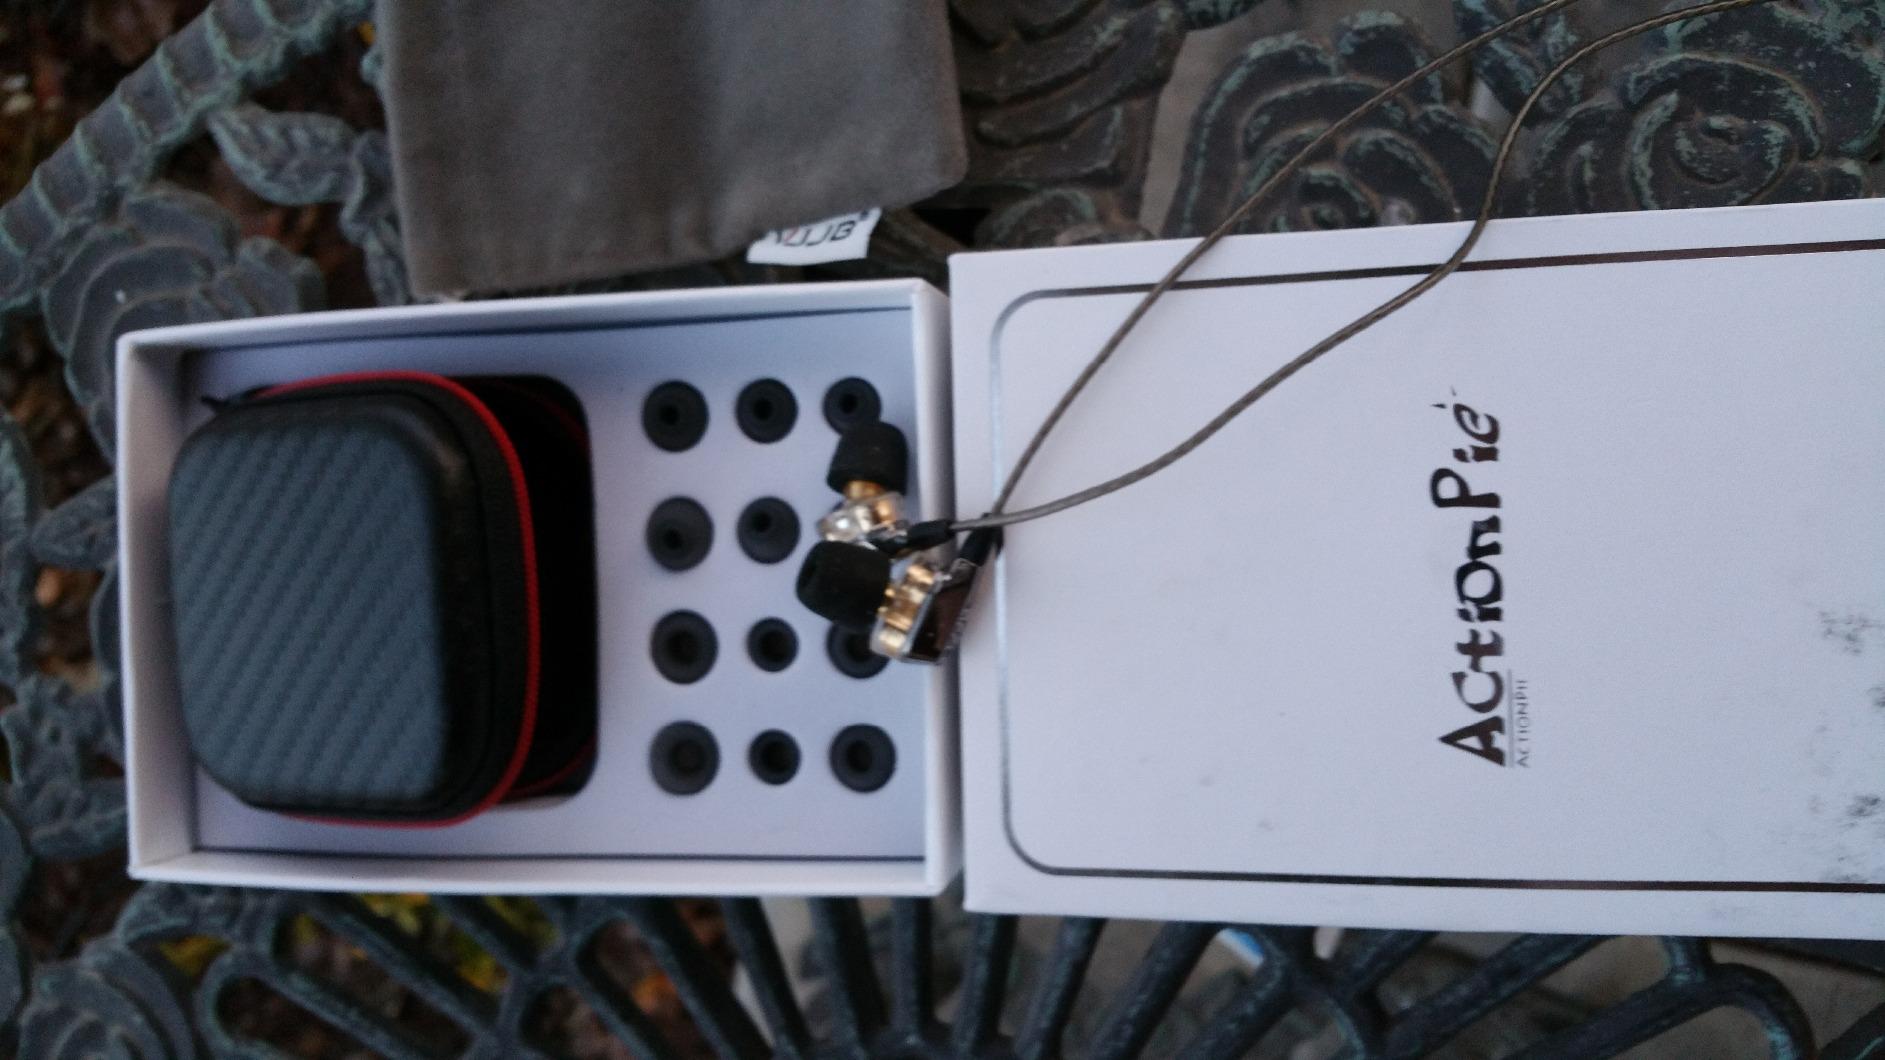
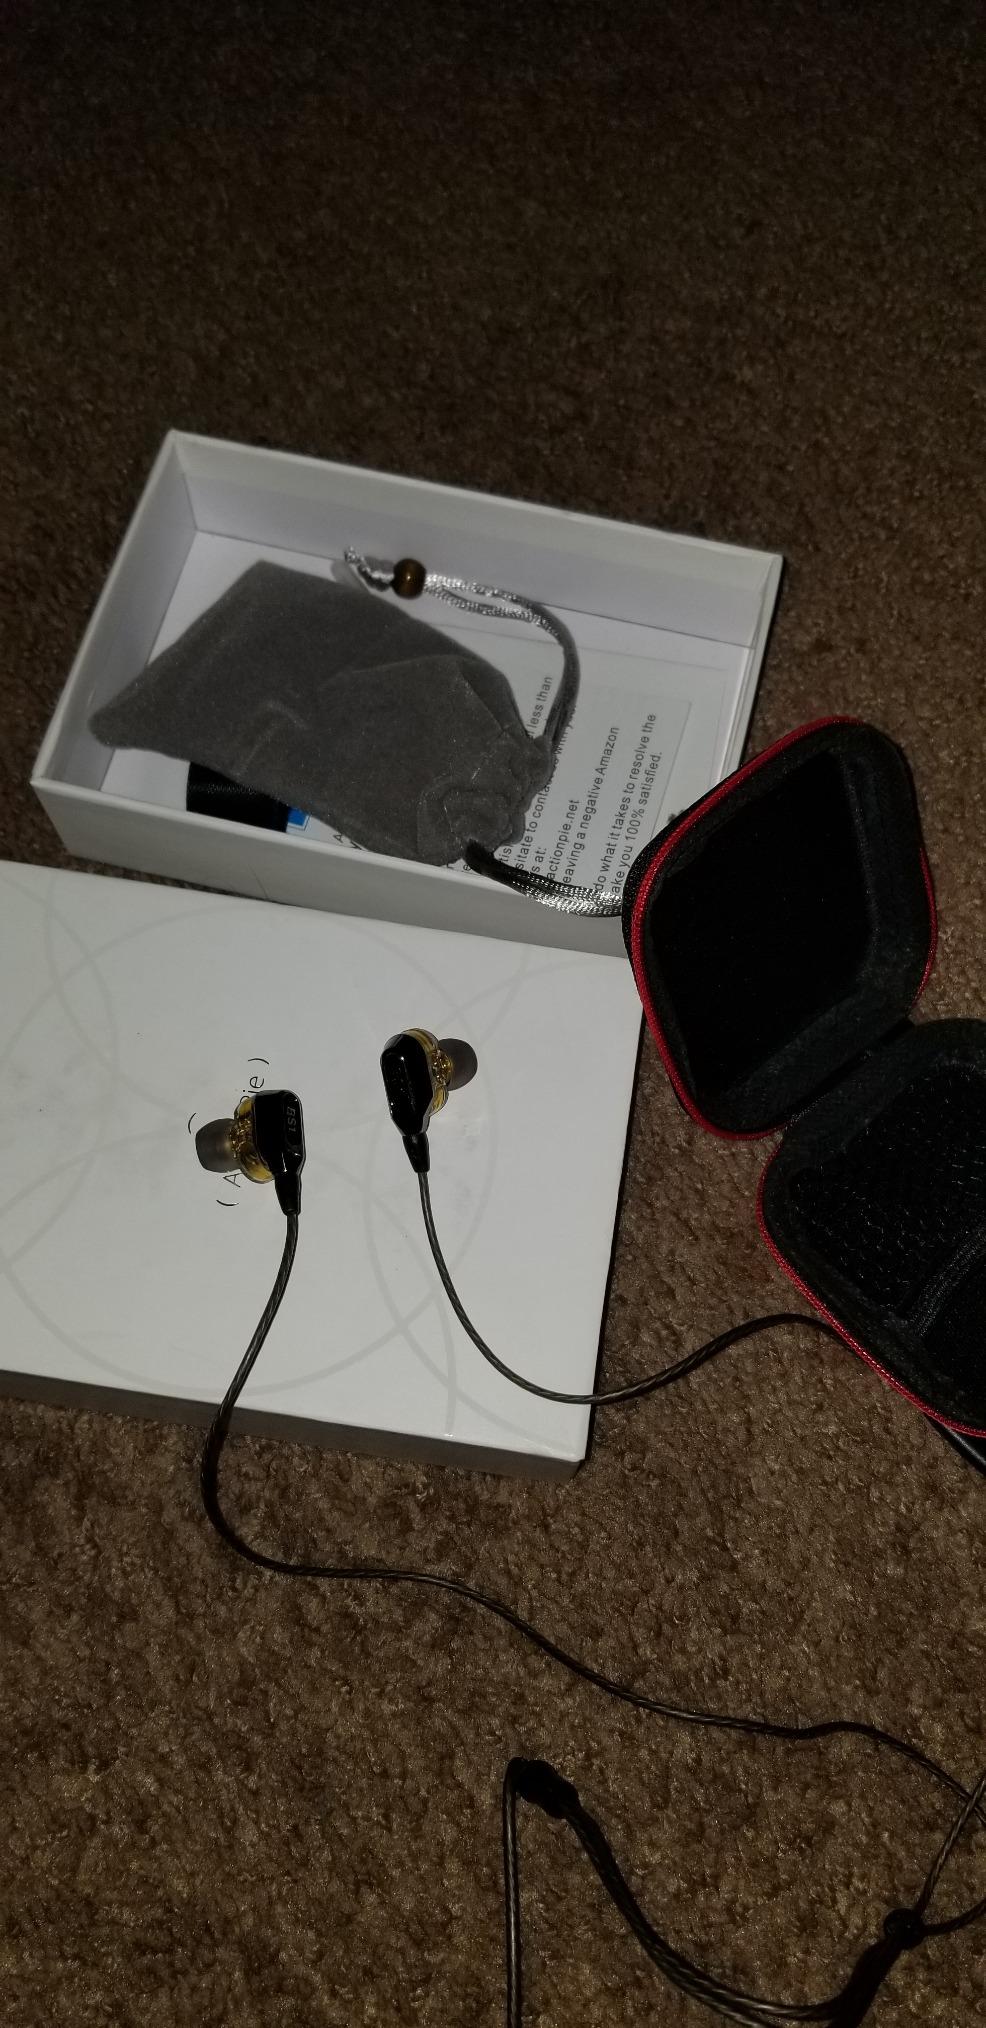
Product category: headphones
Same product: yes